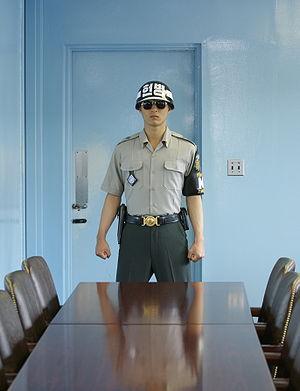
Le Commandement des Nations unies en Corée est la structure de commandement unifié pour les forces militaires multinationales soutenant la Corée du Sud pendant et après la guerre de Corée.